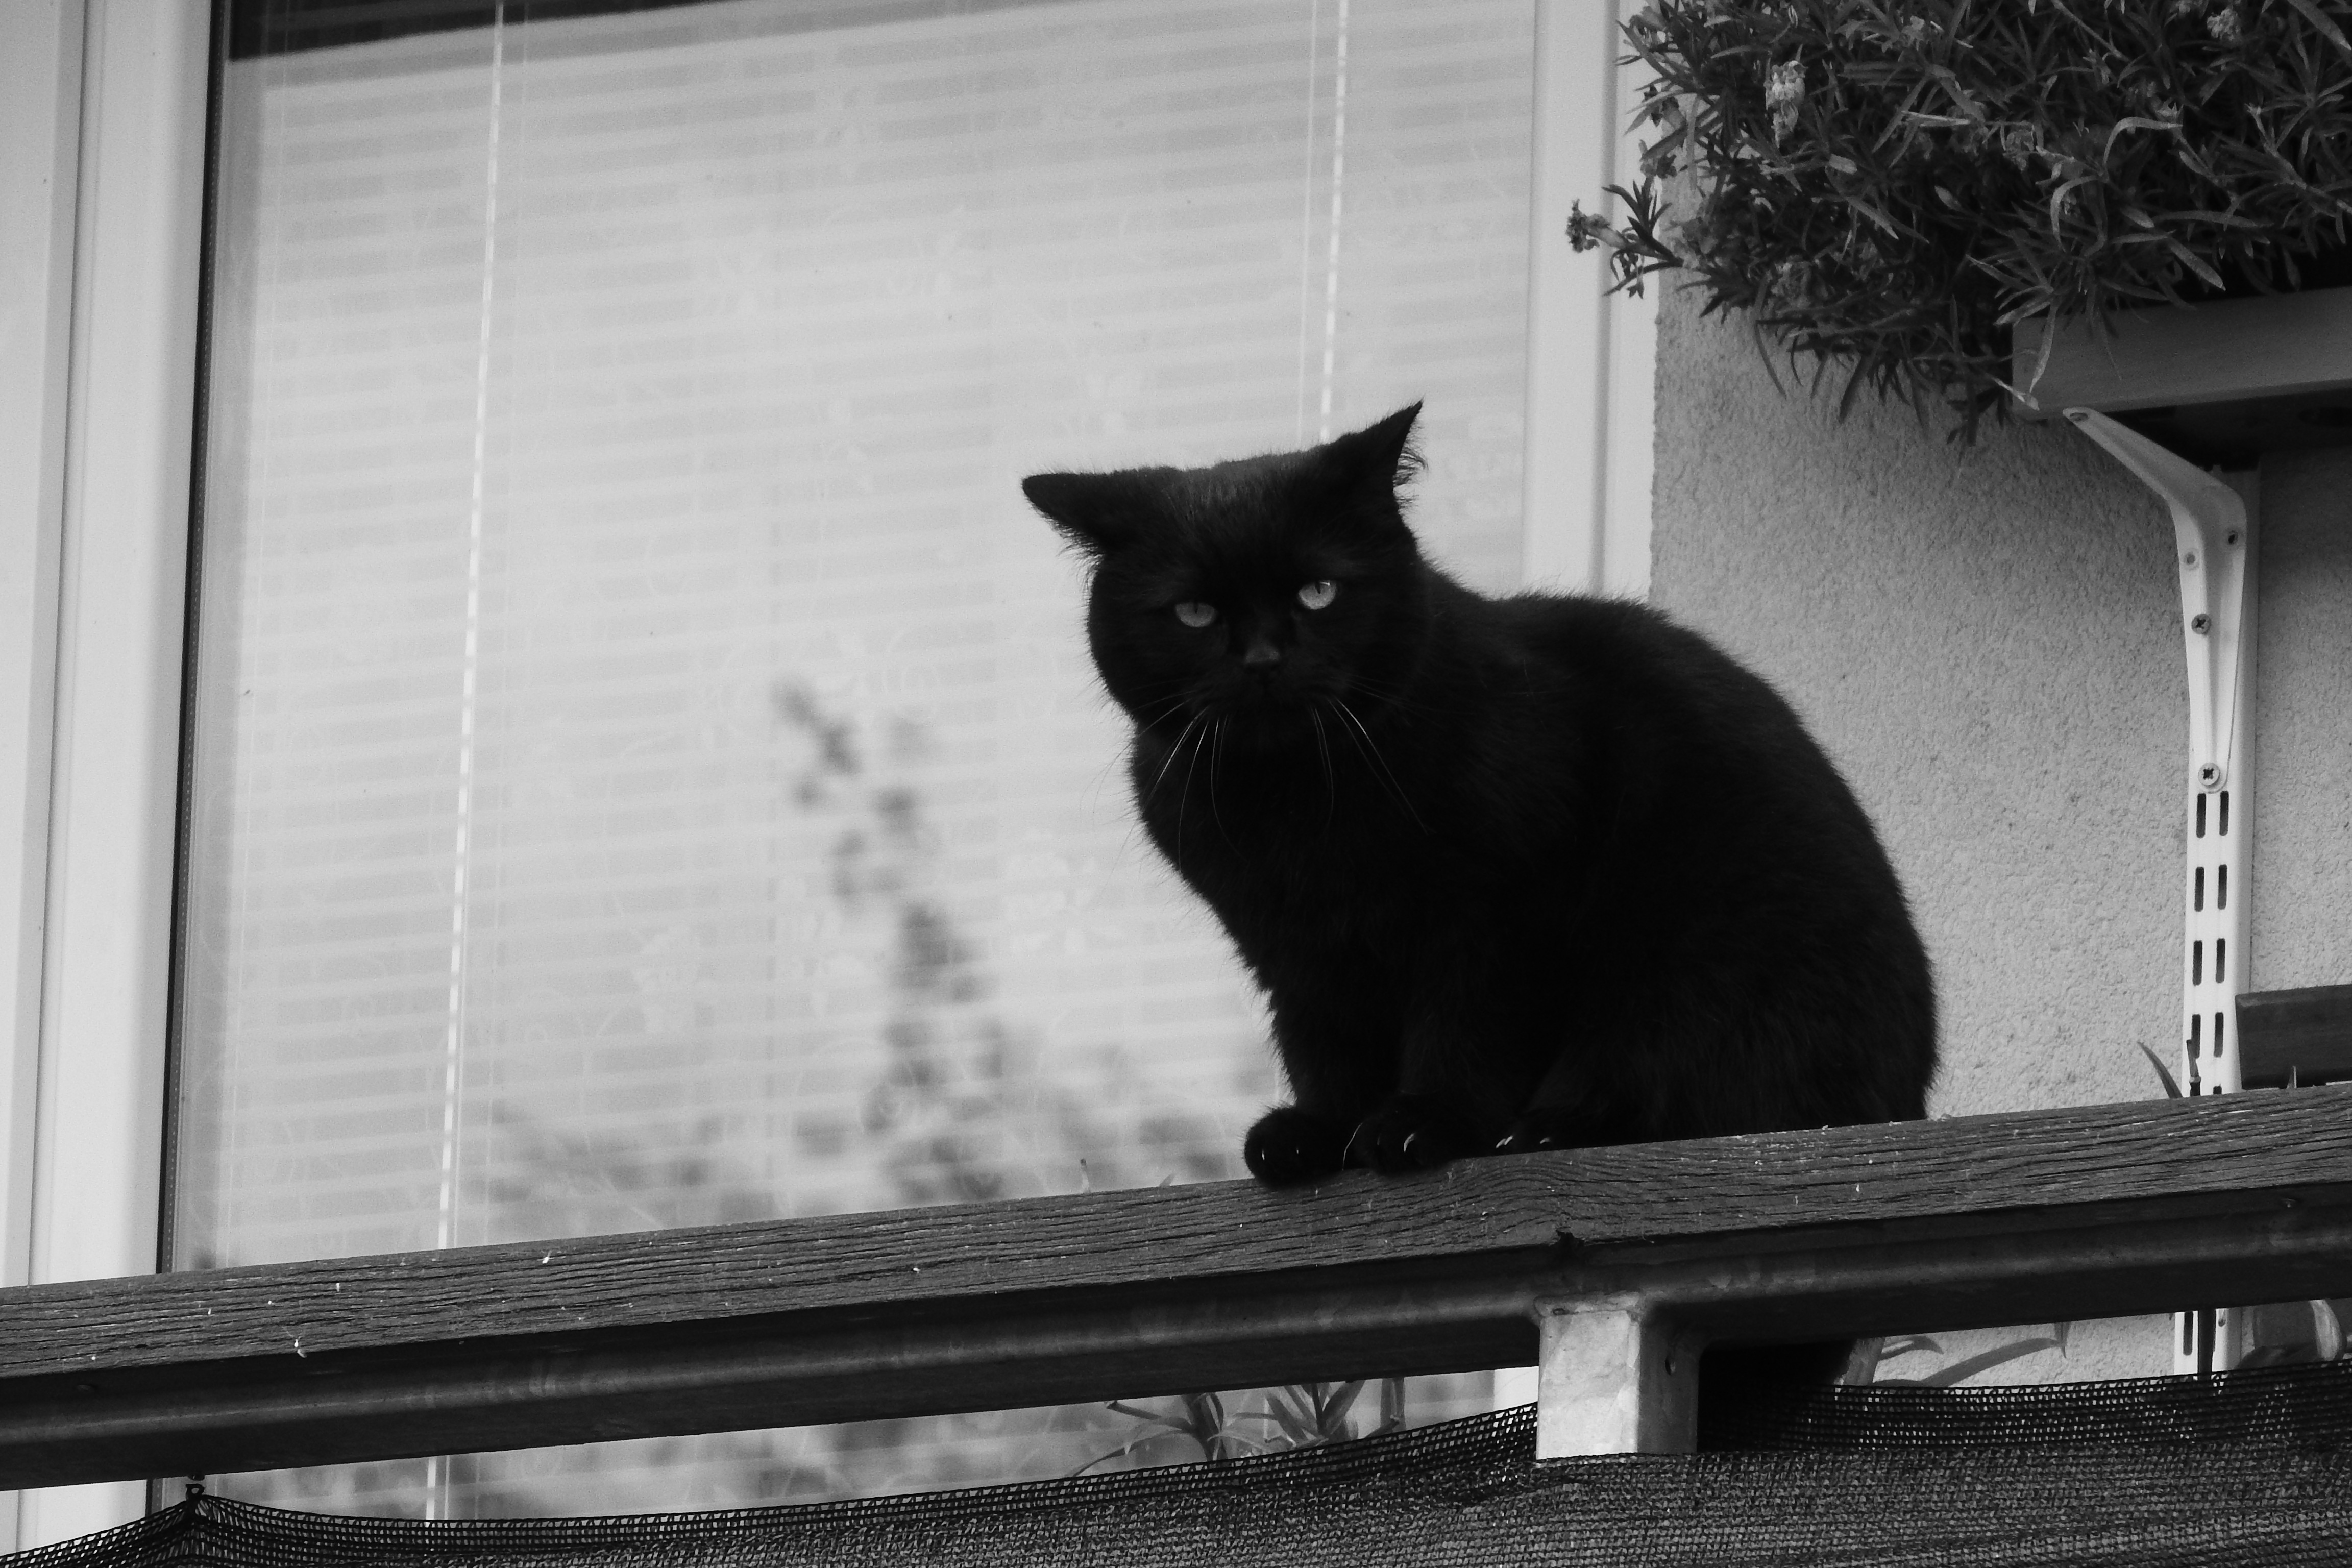
black and white, white, kitten, cat, mammal, black cat, black, monochrome, whiskers, vertebrate, angry, bad, monochrome photography, small to medium sized cats, cat like mammal, cat on a balcony, cat in